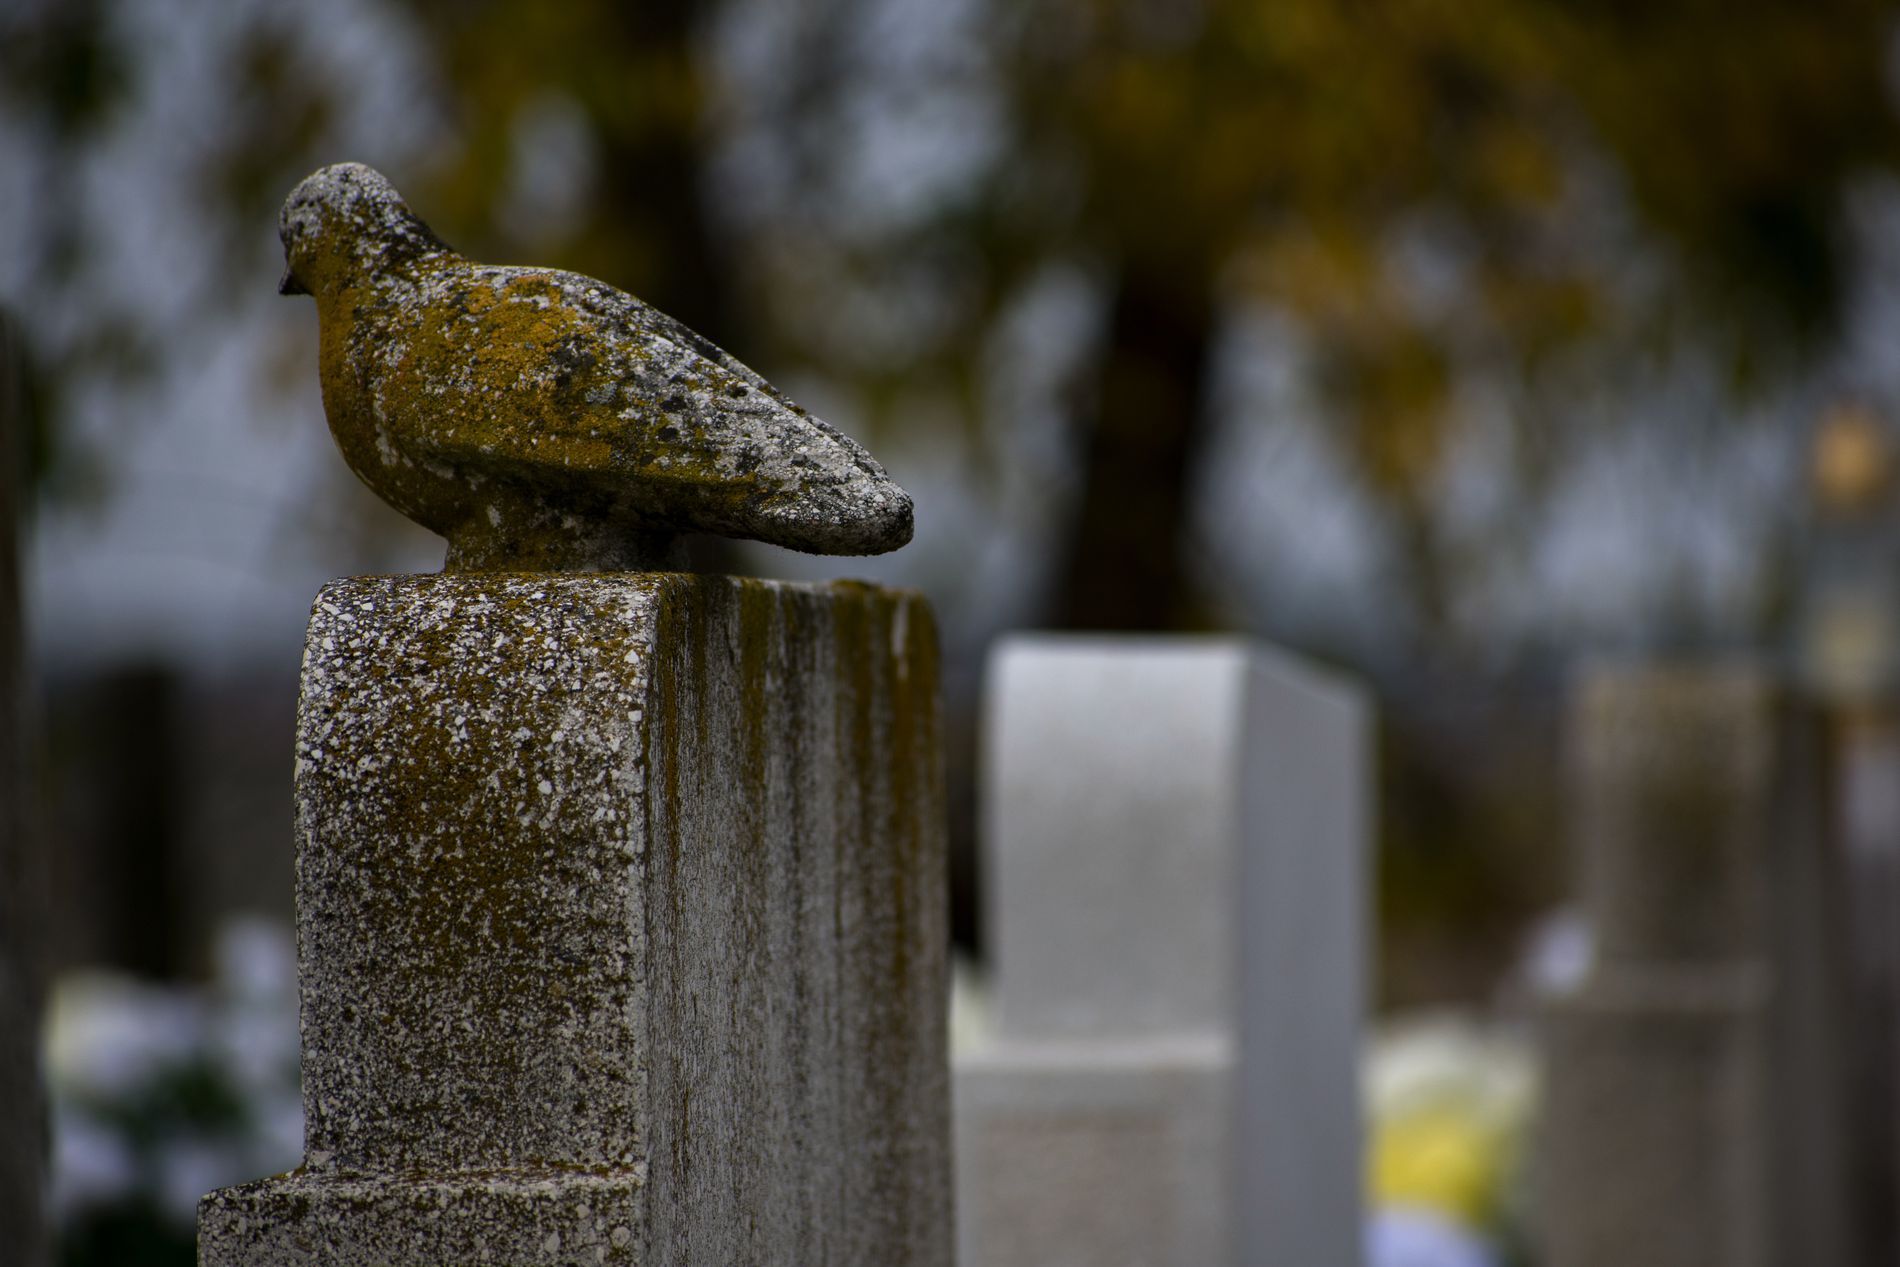
Granite Pigeon Gravestone.
The image features a blurry background and blurry granite gravestones in what seems to be a graveyard. In the foreground a granite gravestone with a pigeon carved on the top of it.
A close-up focus shot was taken under soft daylight with an earthy and warm color palette. The craved pigeon evokes a quiet and peaceful mood. Also, the image features a blurry background and blurry granite gravestones and in focus a granite gravestone with a pigeon carved on the top in what it seems to be a graveyard.
Labels: Animal, Bird, Tomb, Pigeon, Gravestone, Cross, Symbol, Blurry Background
Camera: NIKON CORPORATION NIKON D3400
Lens: 70.0-300.0 mm f/4.5-6.3, Sigma 70-300mm F4-5.6 DG OS
Aperture: F5.6
Exposure: 1/640 sec
ISO: 100
Focal length: 210.0 mm